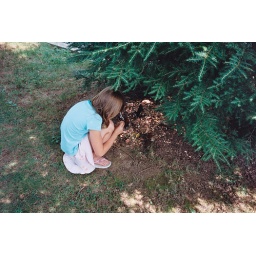
A young girl building her house under the spruce tree.